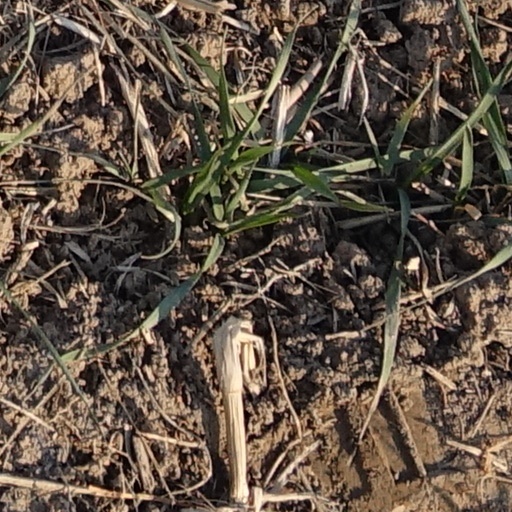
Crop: wheat